Electroless nickel-phosphorus plating

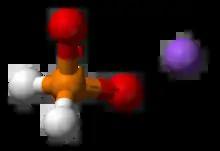
Molecular model of sodium hypophosphite, the usual reducing agent in electroless nickel-phosphorus plating.

The main ingredients of an electroless nickel plating bath are source of nickel cations , usually nickel sulfate and a suitable reducing agent, such as hypophosphite or borohydride .